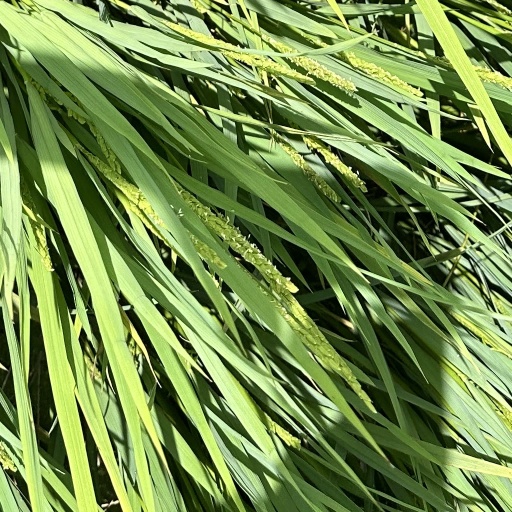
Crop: rice